St. Anselm's Pink City Sr. Sec. School, Jaipur

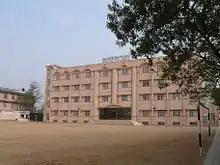
The school

St. Anselm's Pink City School, Malviya Nagar, Jaipur is a convent educational institution located in Jaipur, Rajasthan, India. It is run by the Gyandeep Education Society. The school was founded by Rev. Fr. Raymond Coelho. It is co-educational, English medium institution. The schools cater for pupils from the ages of 4 through to 17 or 18, and are open to children of all religious denominations. It is a day scholars school and affiliated to the Central Board of Secondary Education, New Delhi.